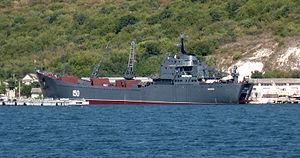
La classe Alligator est une classe de navires de débarquement/Navire d'assaut amphibie russe.